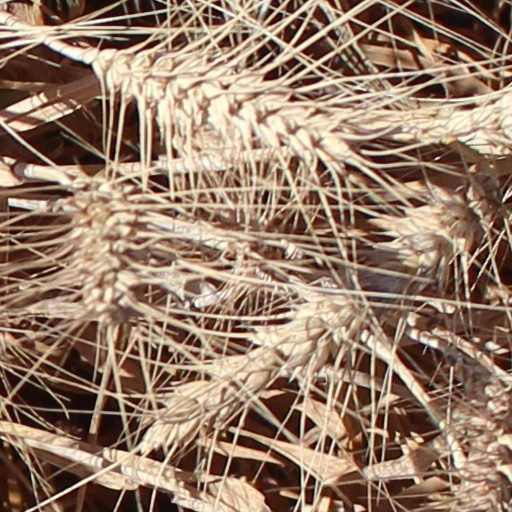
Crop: wheat